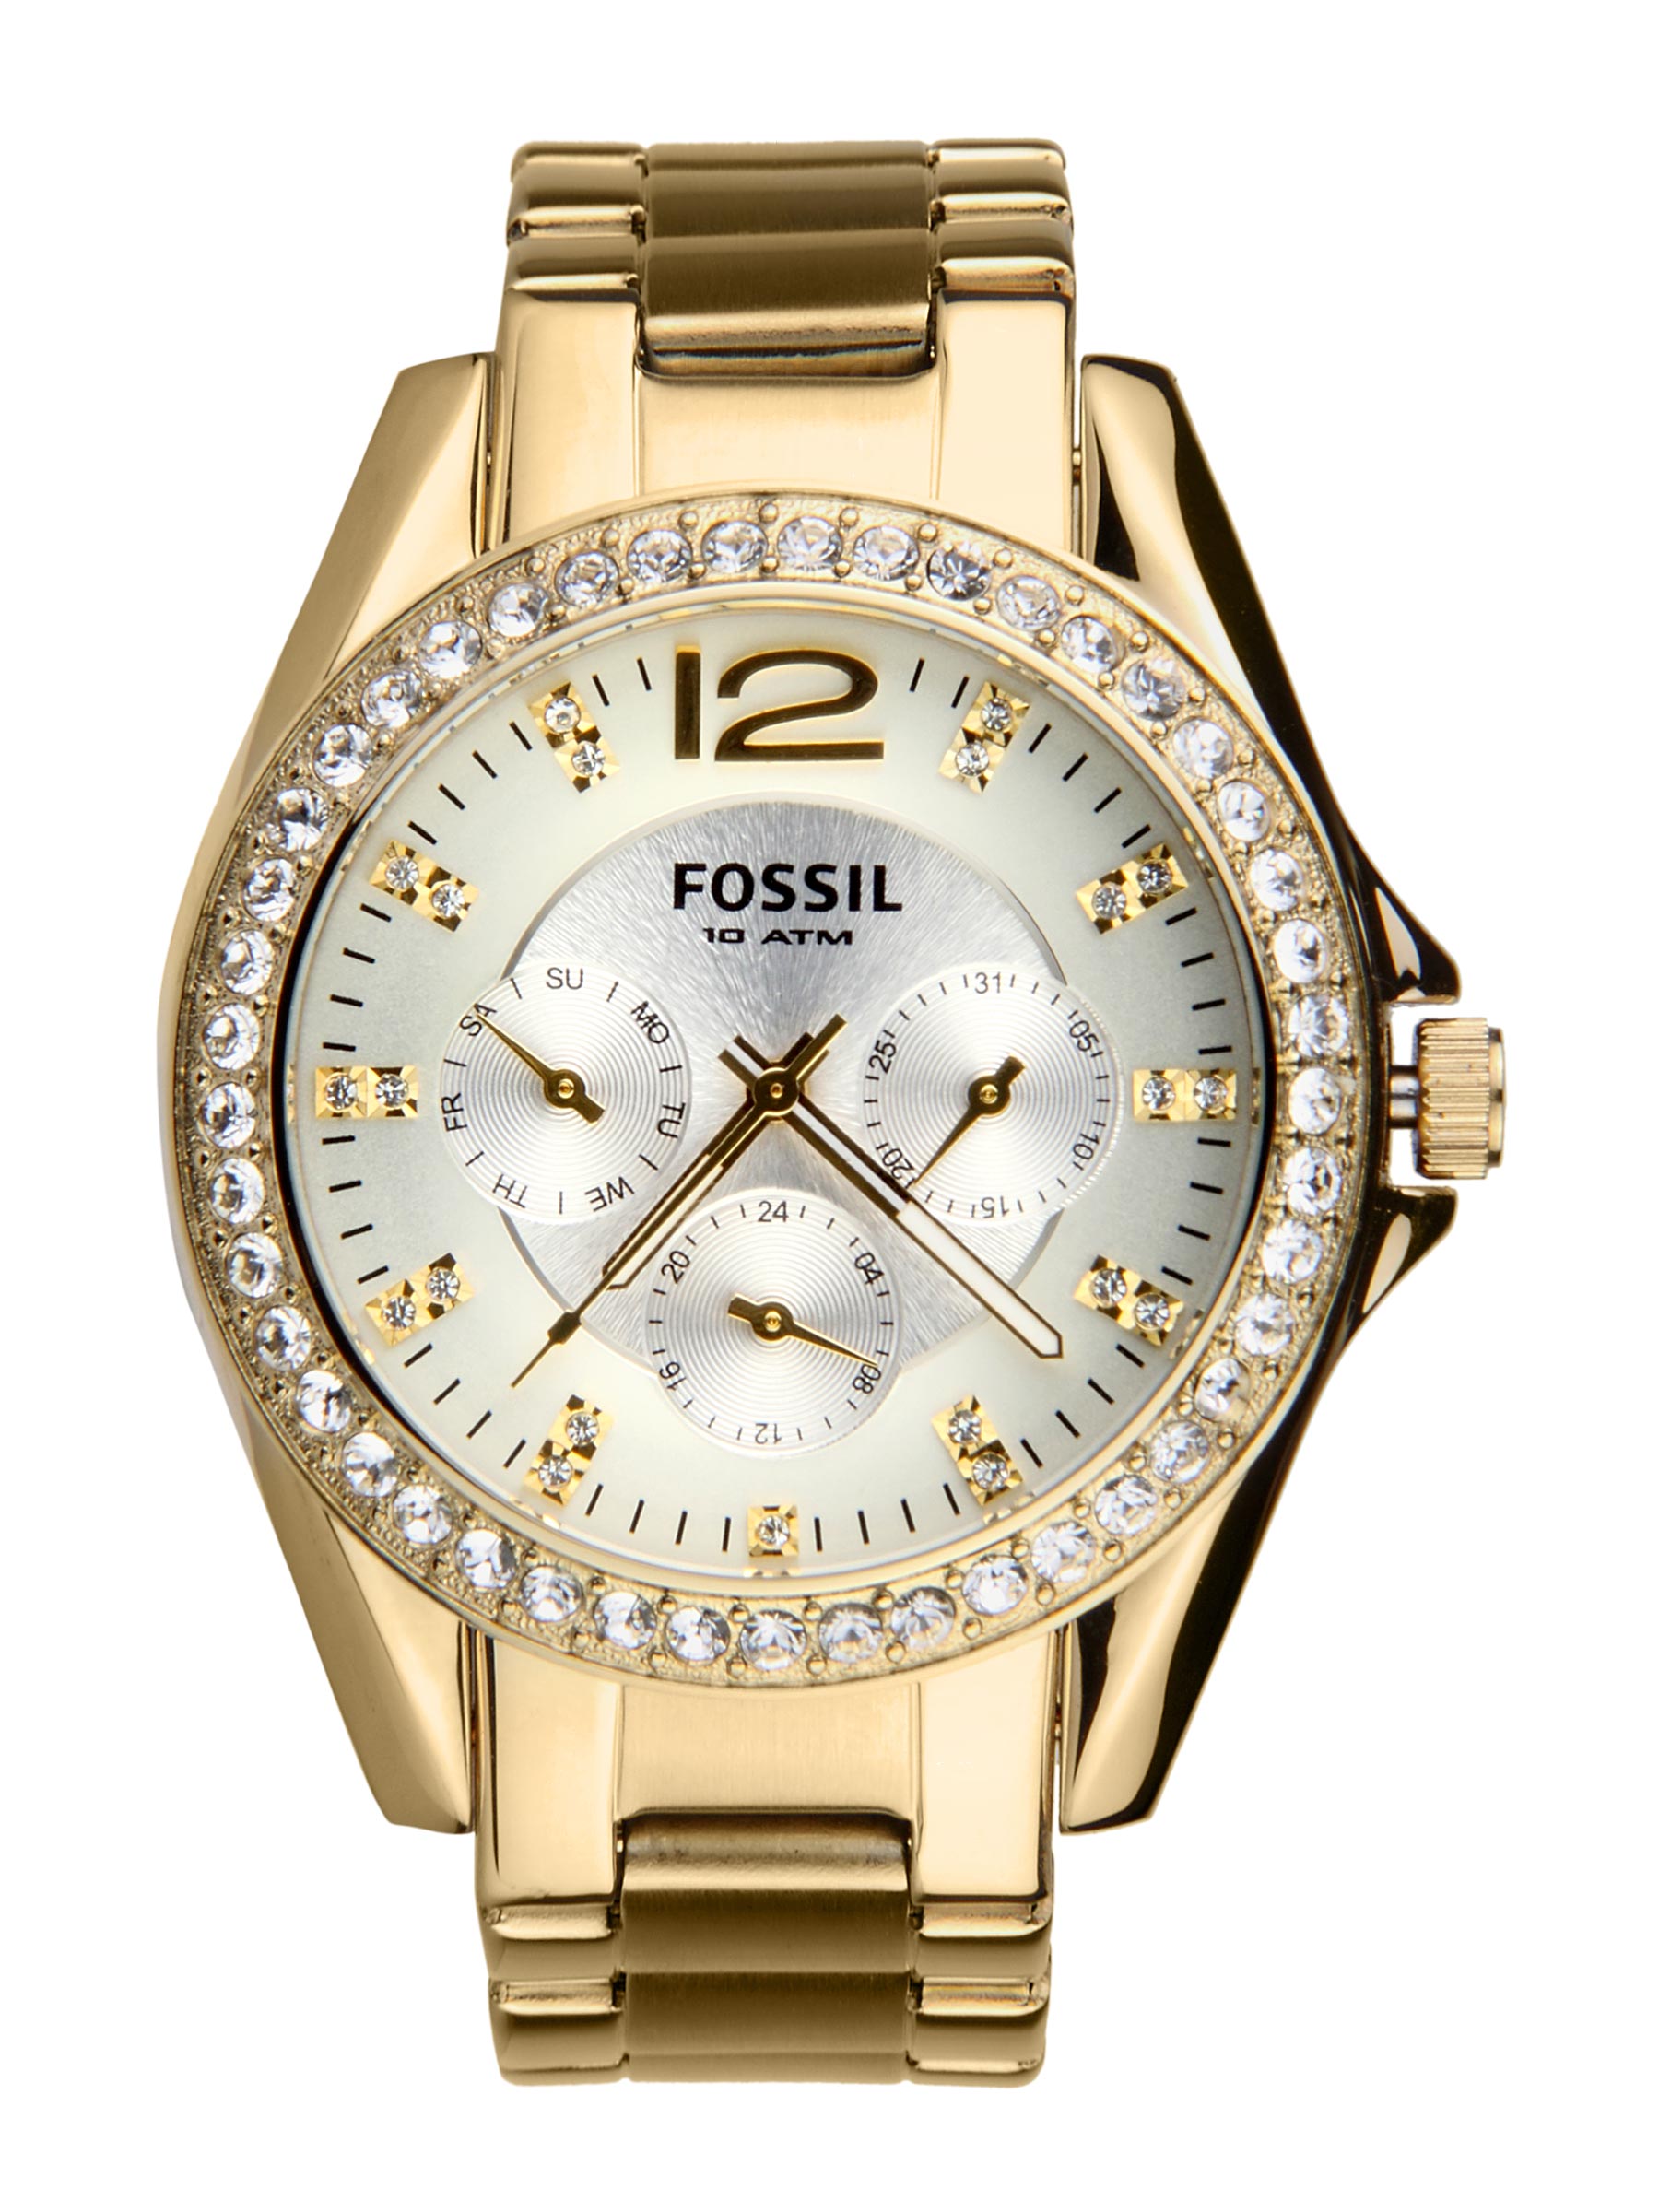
Fossil Women Silver-Toned Dial Watch ES2421
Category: Accessories / Watches / Watches
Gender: Women
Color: Silver
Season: Winter 2016
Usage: Casual